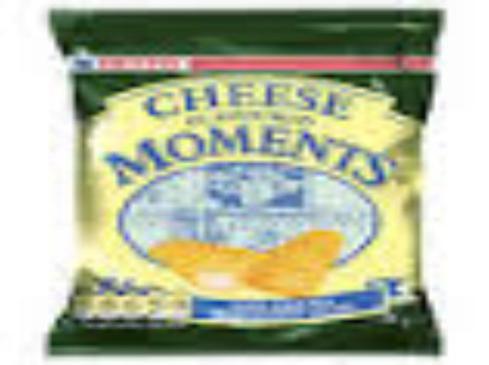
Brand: cheese flavoured moments
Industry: Food